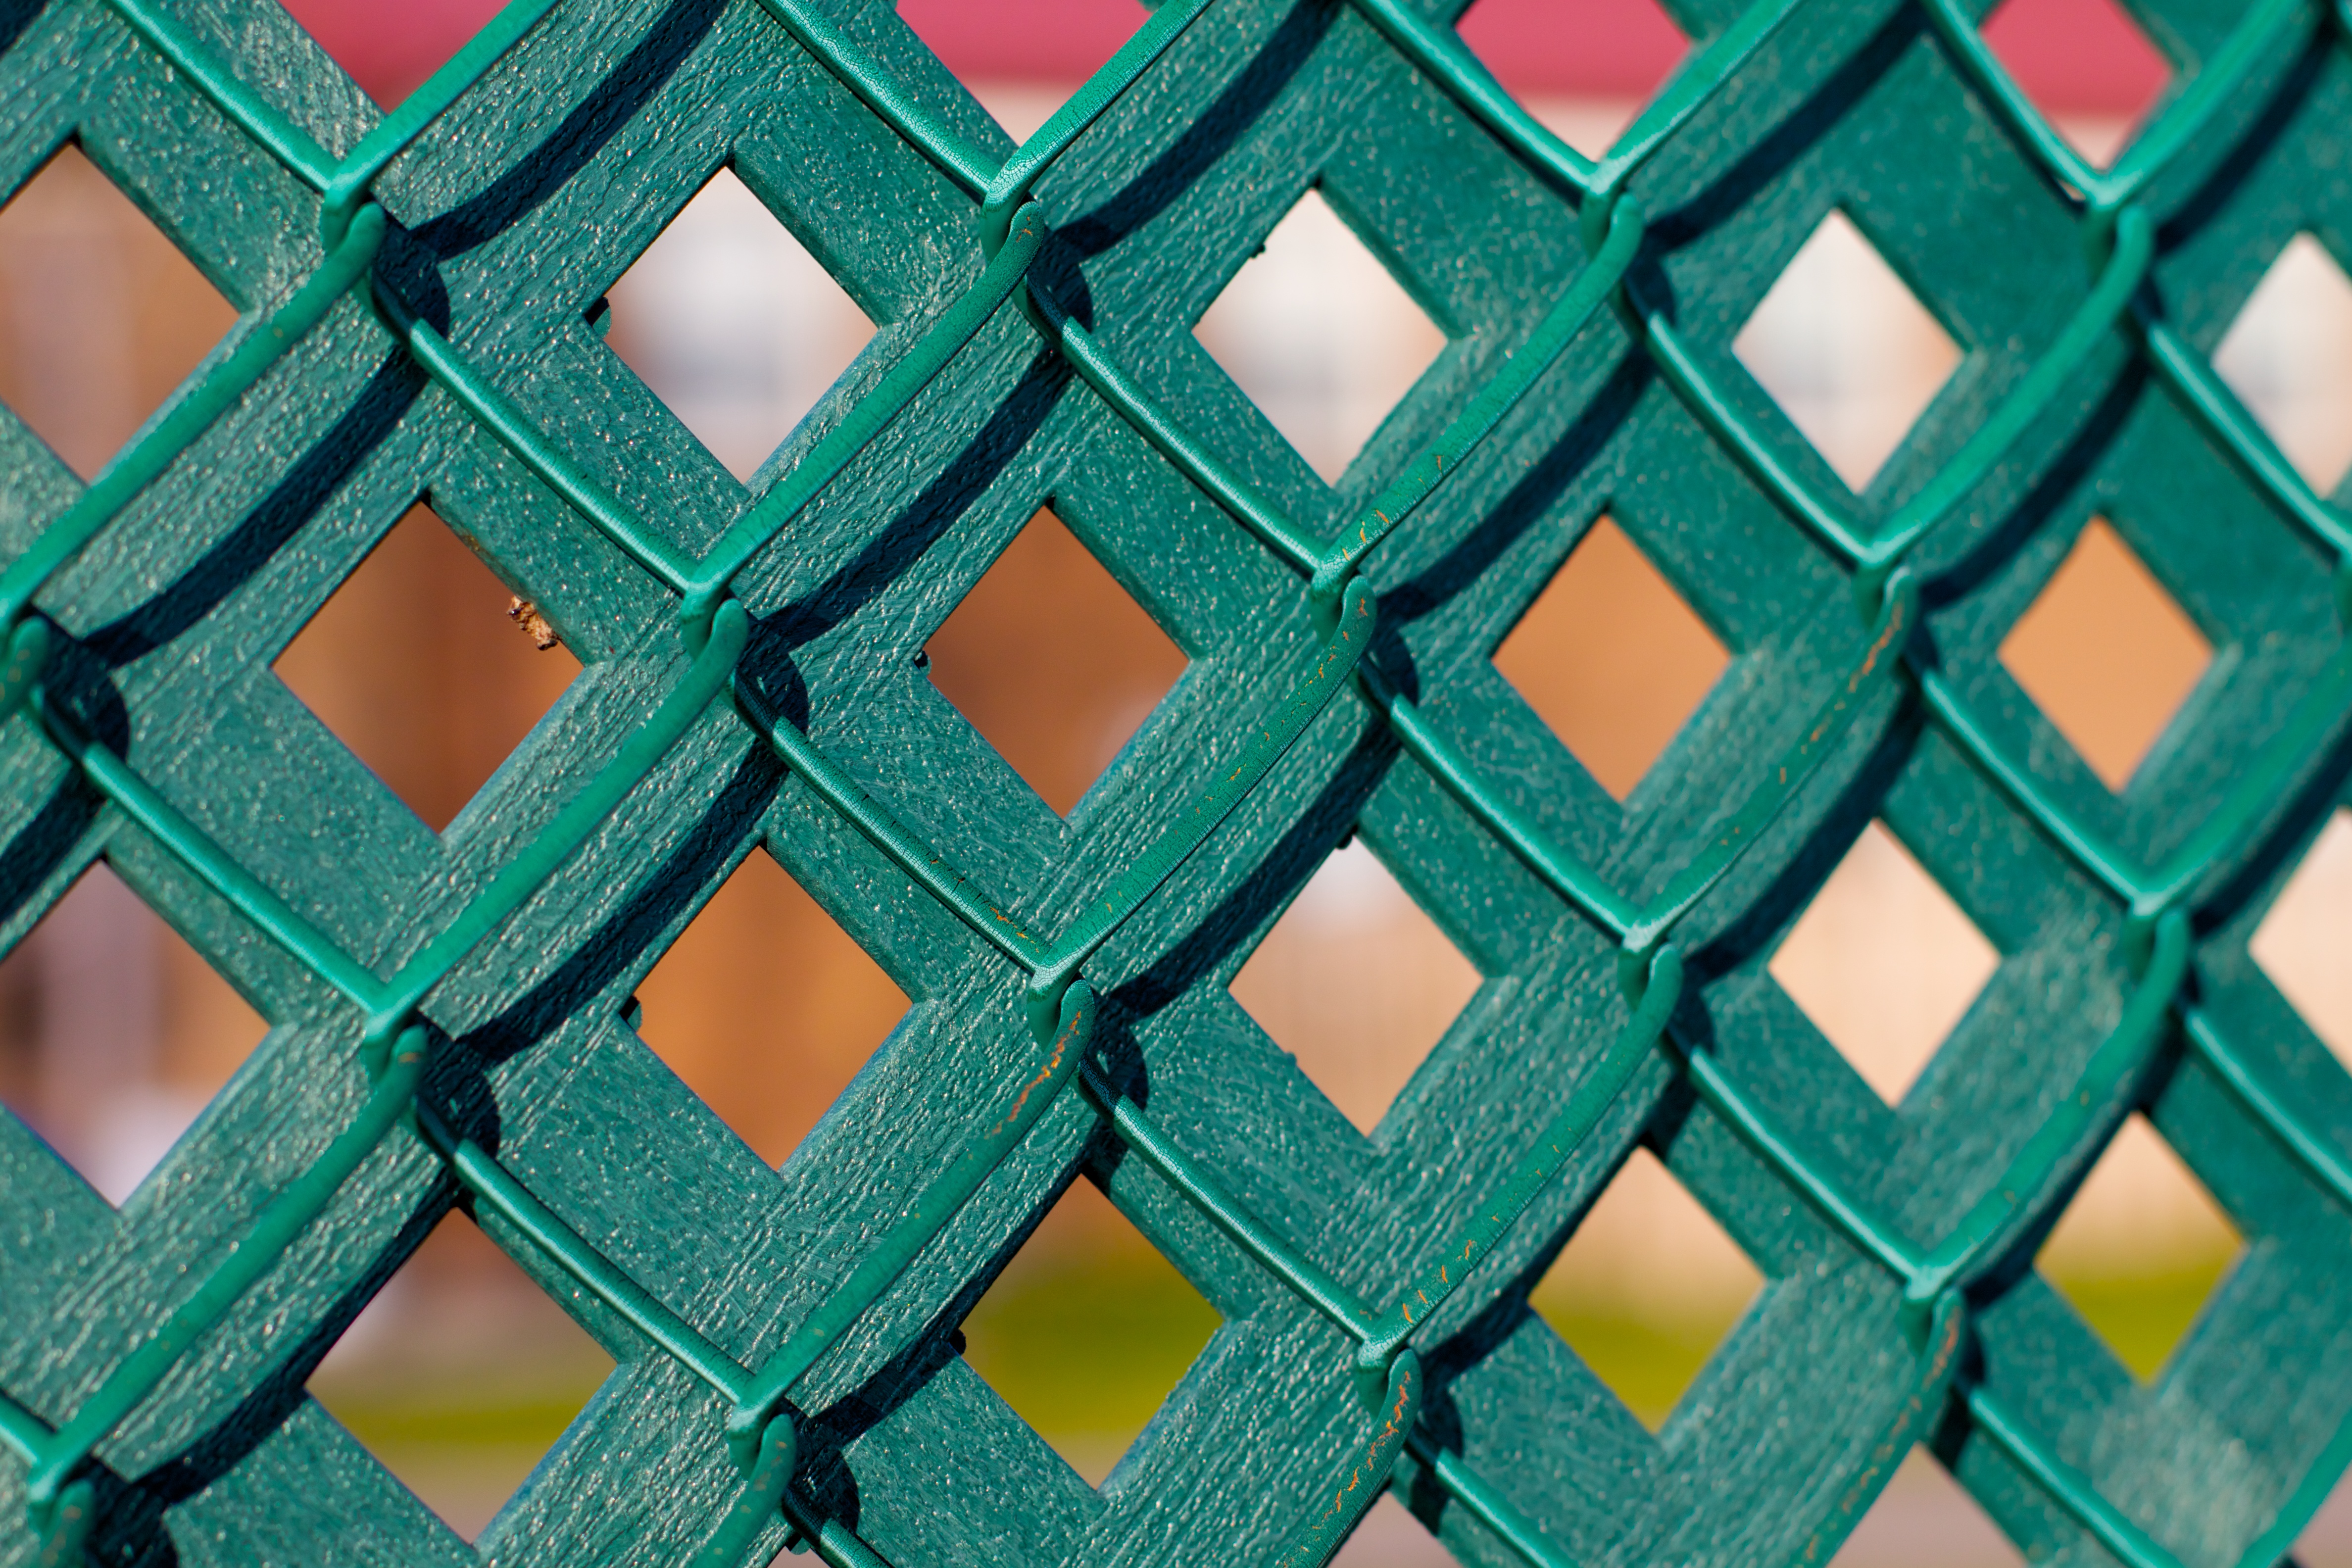
texture, pattern, line, green, color, blue, circle, art, design, net, symmetry, flooring